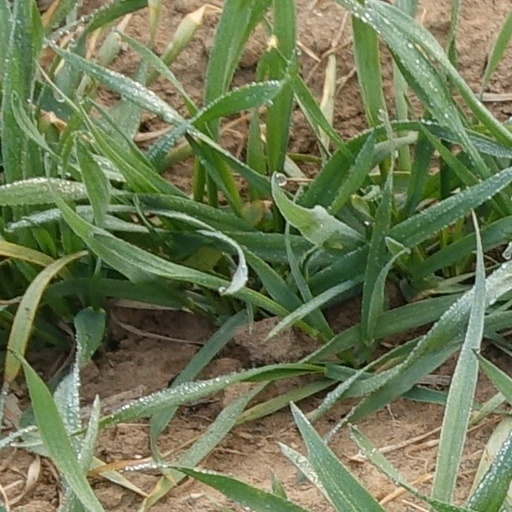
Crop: wheat